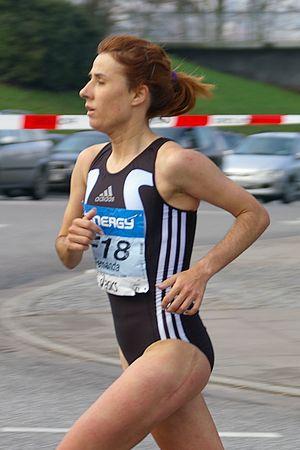
Fernanda Ribeiro est une athlète portugaise spécialiste des courses de fond.
Le Portugal, en forme longue la République portugaise, en portugais : República Portuguesa, est un pays d'Europe du Sud, membre de l'Union européenne, situé dans l'Ouest de la péninsule Ibérique. Délimité au nord et à l'est par l'Espagne puis au sud et à l'ouest par l'océan Atlantique, il est le pays le plus occidental de l'Europe continentale. Il comprend également les archipels des Açores et de Madère, deux régions autonomes situées dans le nord de l'océan Atlantique, pour une superficie totale de 92 090 km². Membre fondateur de l'OTAN, le Portugal est étroitement lié politiquement et militairement avec l'ensemble des autres pays occidentaux. Il est également membre de l’OCDE, de l'ONU, du conseil de l'Europe et de l’espace Schengen et est l'un des pays fondateurs de la zone euro. Le Portugal entretient en outre d'importantes relations avec l'Espagne et la France, l'Allemagne, le Royaume-Uni et l'Italie, qui sont ses cinq plus importants partenaires commerciaux.
Le 10 000 mètres masculin figure au programme des Jeux olympiques depuis la cinquième édition, en 1912 à Stockholm. Les femmes ne participent à cette épreuve que depuis les Jeux de 1988, à Séoul.